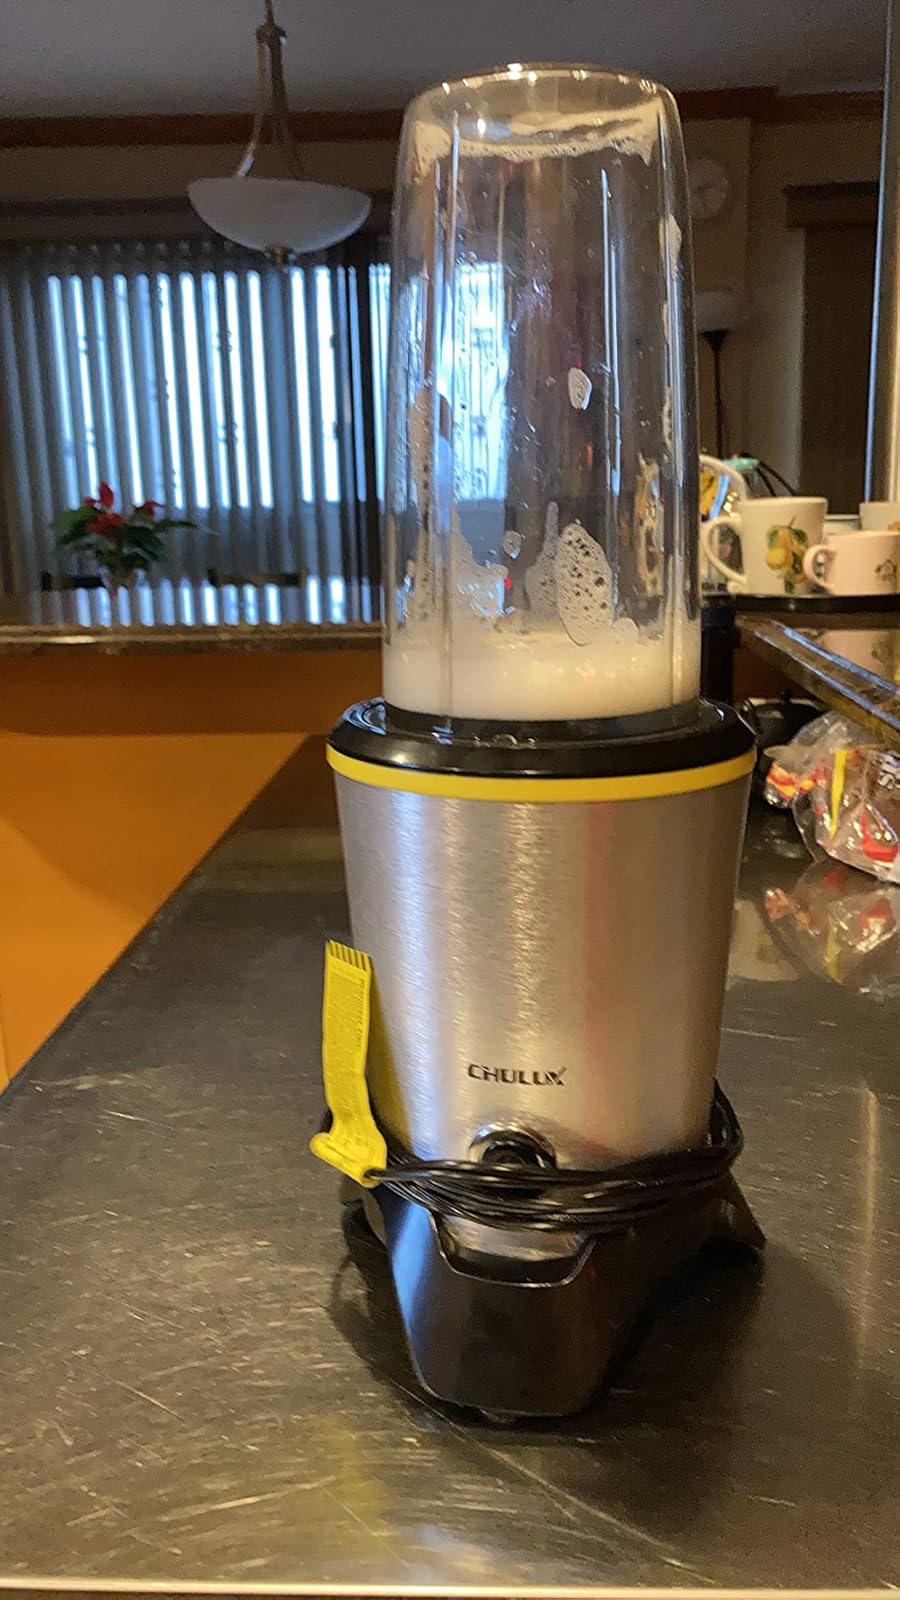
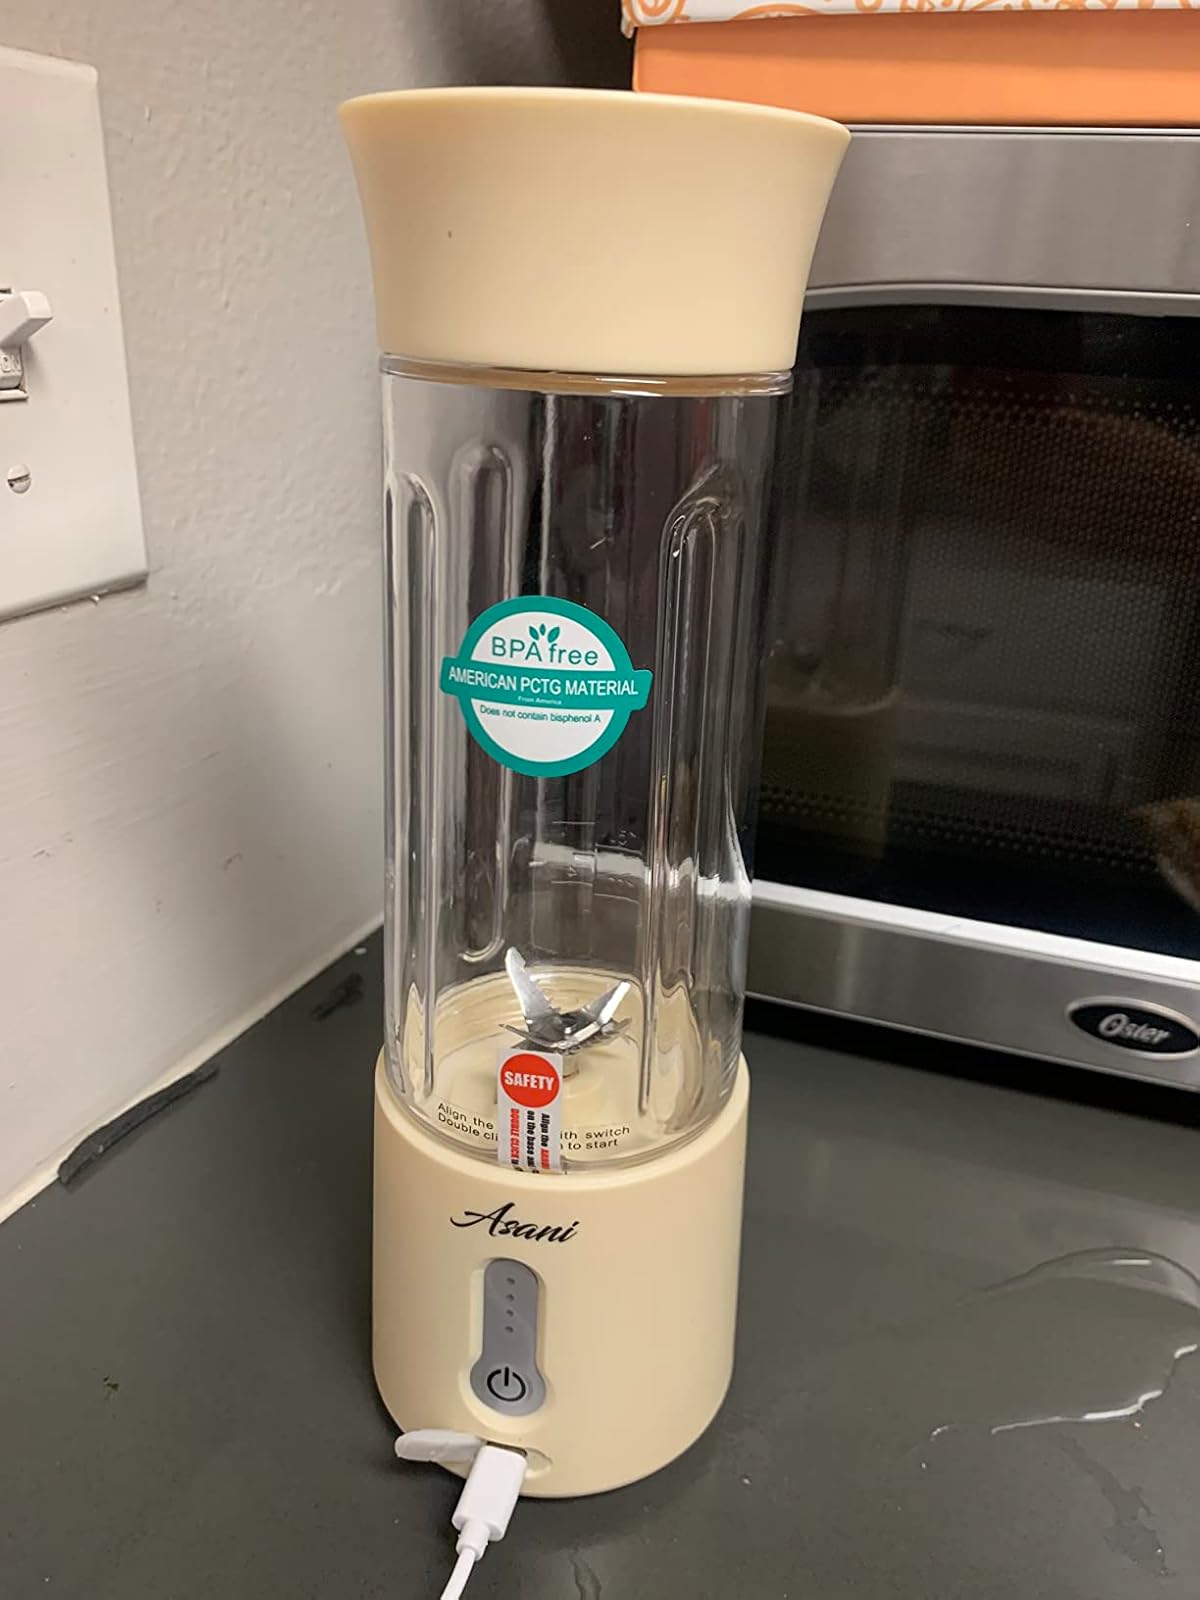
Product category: items_blender
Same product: no